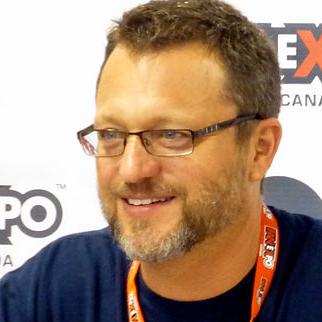
Age: 53